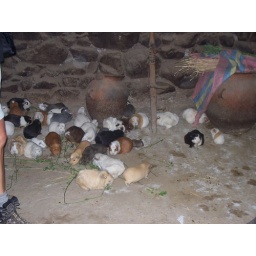
The livestock has free roam of the main floor of this family's house in Ollantaytambo.